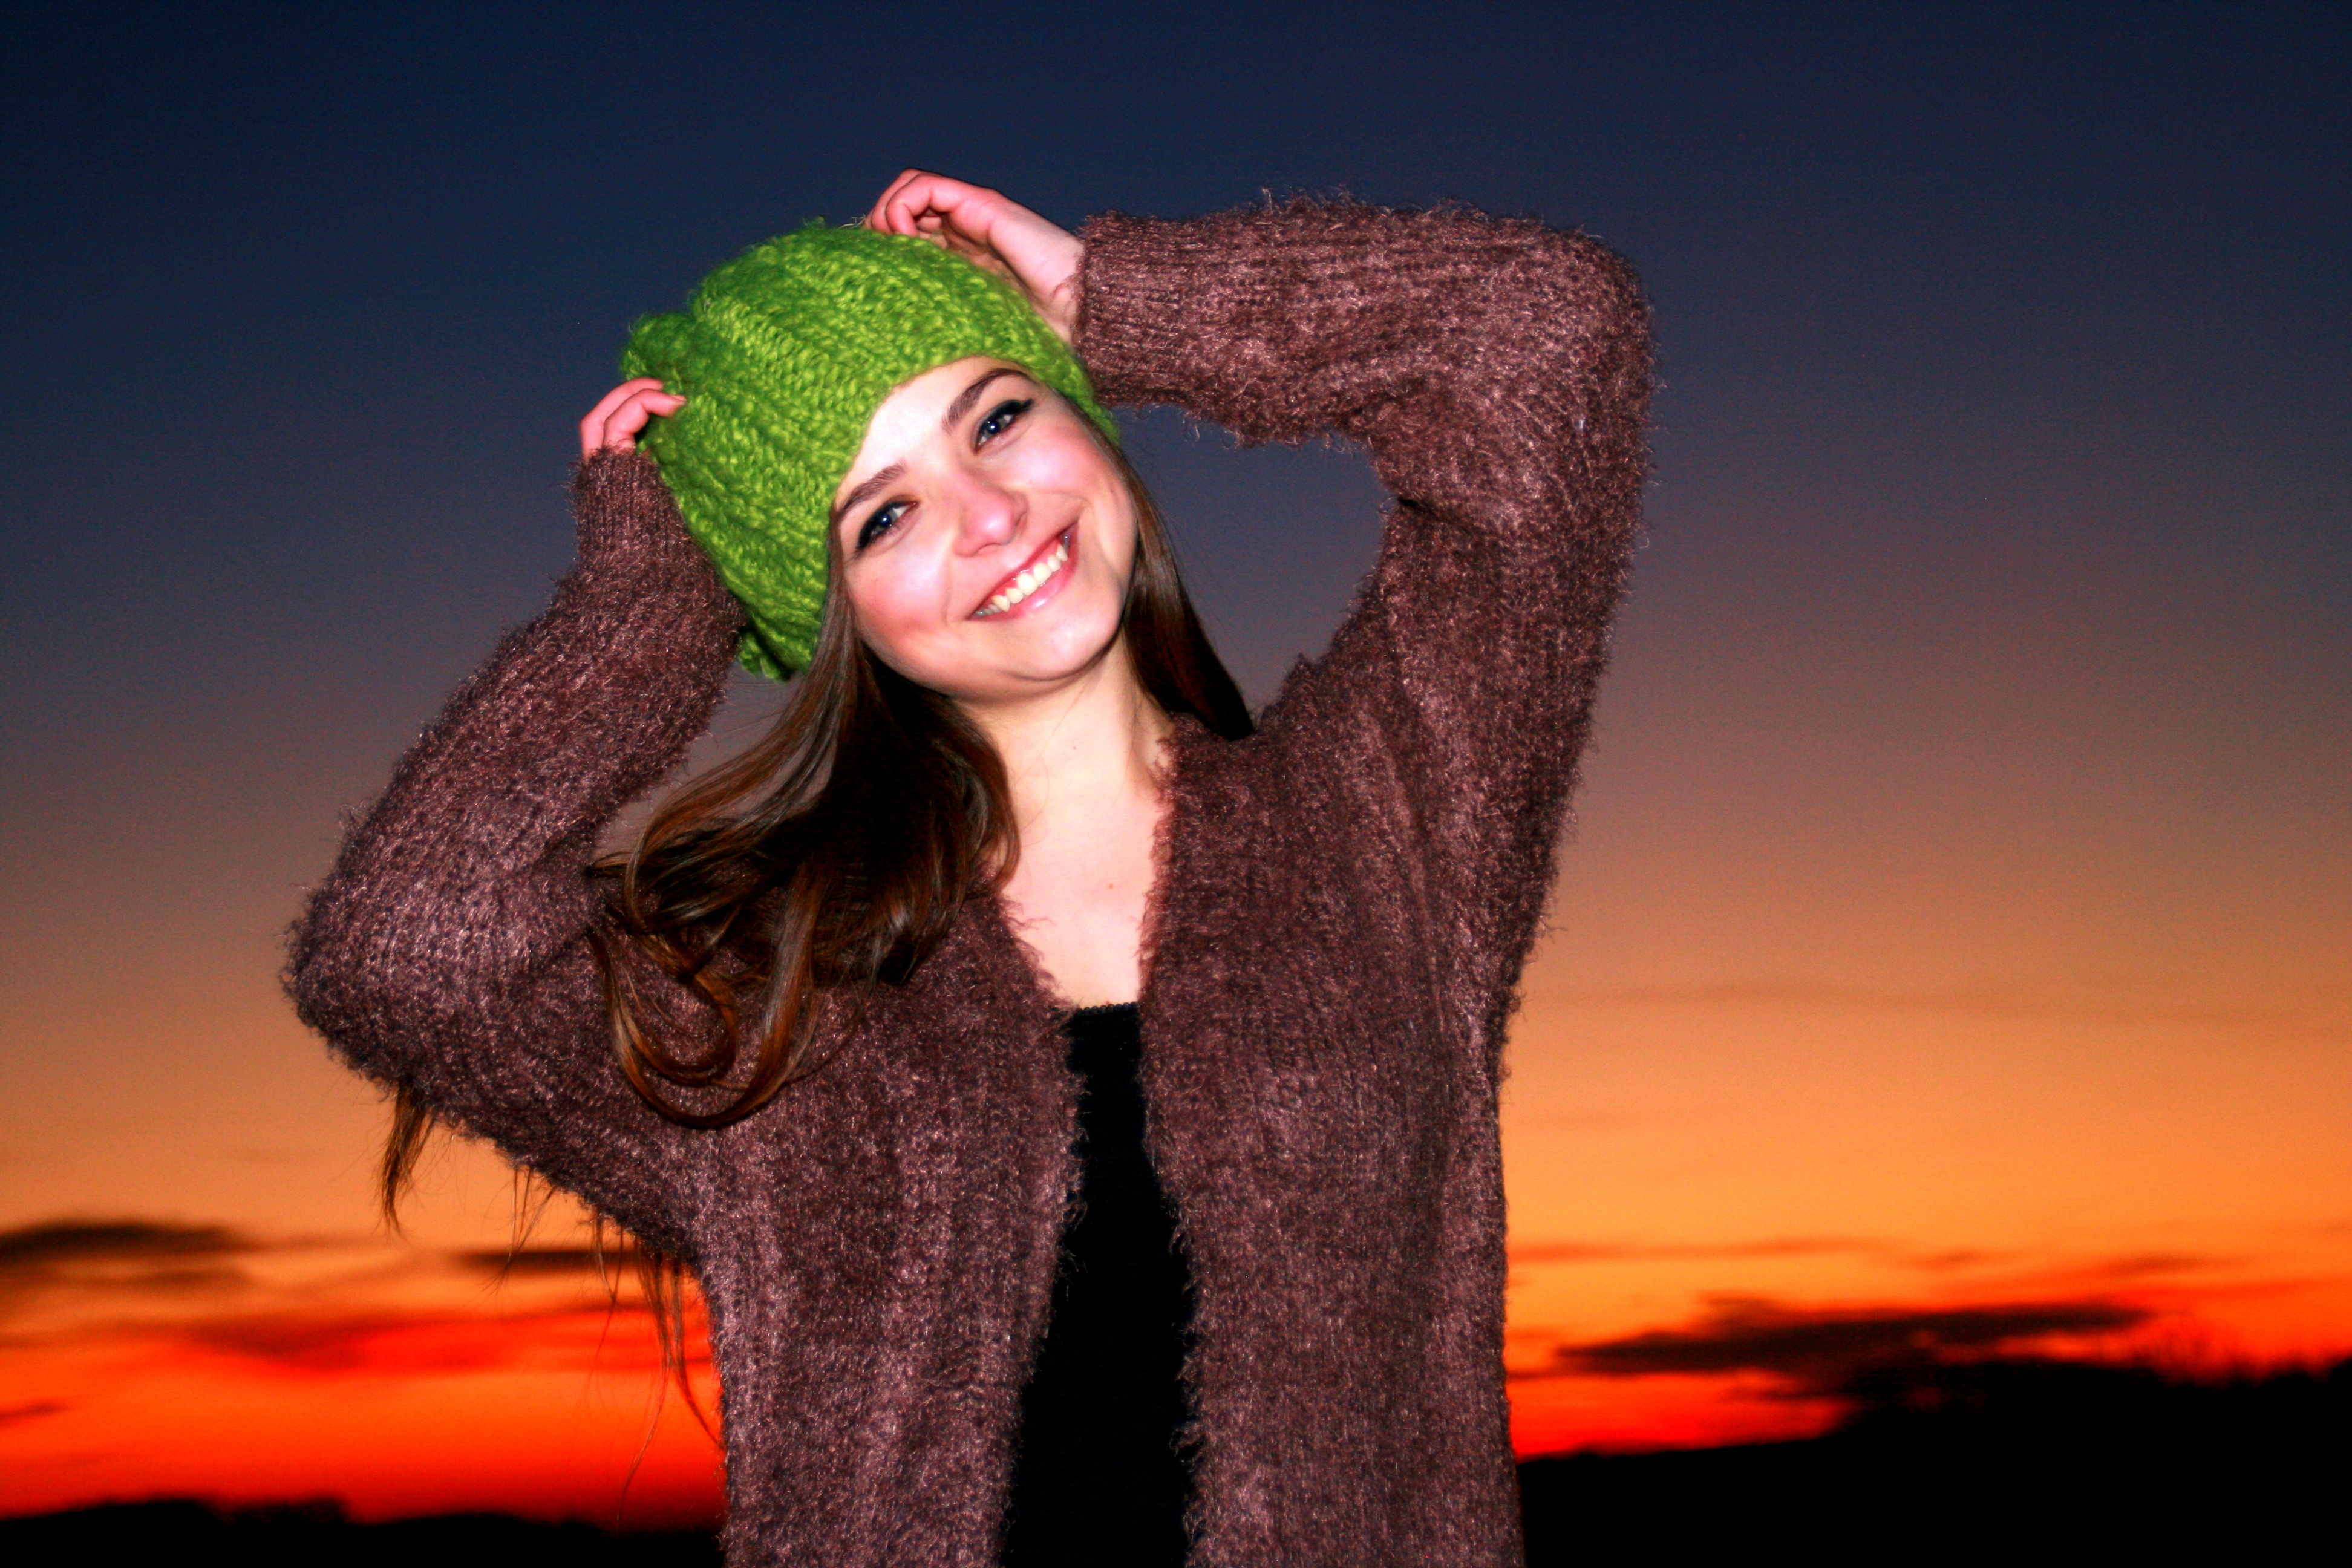
person, cold, sky, girl, sunset, portrait, model, green, romance, hat, fashion, clothing, in the evening, beauty, photo shoot, green eyes